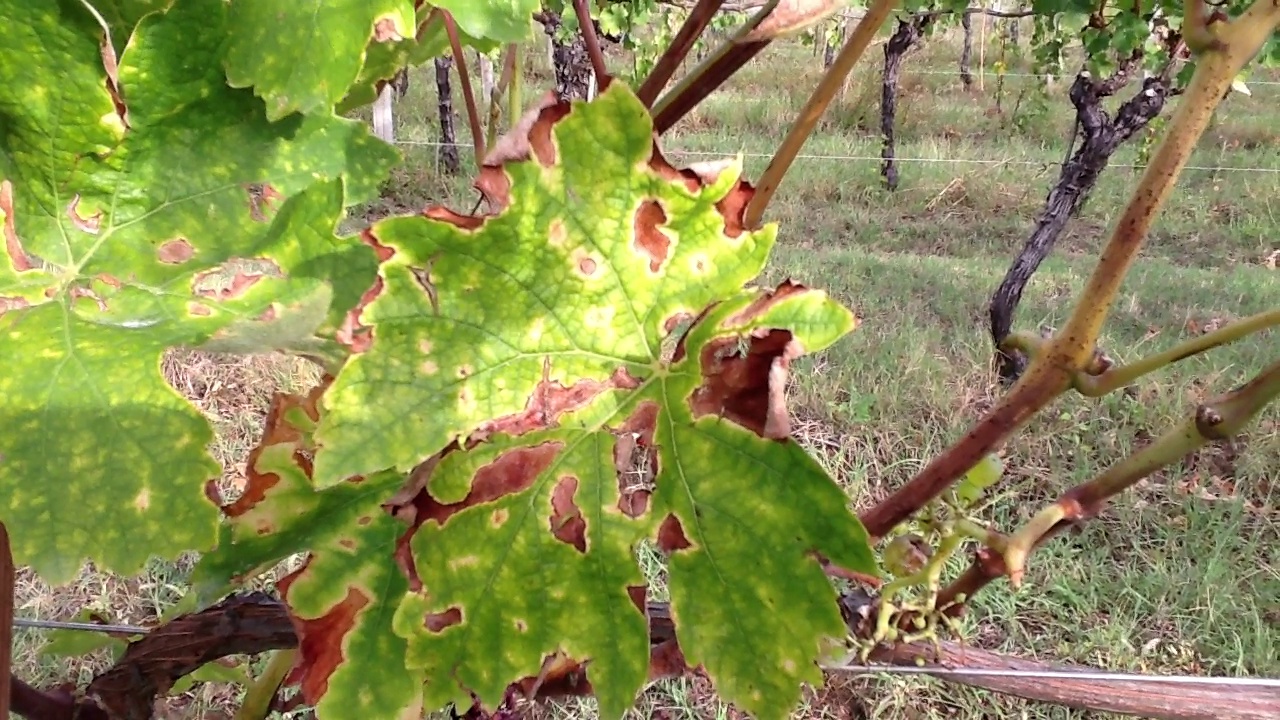
Label: esca